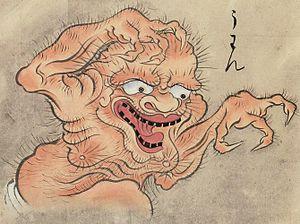
Cette liste regroupe toutes les créatures mentionnées comme des yōkai au Japon.
Hyakkai zukan est une série de rouleaux illustrés peints durant l'époque d'Edo par l'artiste Sawaki Sūshi. Achevés en 1737, ces parchemins représentent un bestiaire surnaturel : fantômes, esprits et divers monstres dont les descriptions sont issues de la littérature, du folklore, et d'autres illustrations. Ces travaux ont eu une forte influence sur l'imagerie des yōkai au Japon sur plusieurs générations, par exemple l'artiste Toriyama Sekien.
Une uwan est une voix désincarnée habitant dans les vieux temples ou les maisons abandonnées. Selon les anciennes légendes circulant dans la préfecture d'Aomori, lorsqu'une personne pénètre dans un de ces bâtiments, elle entend le cri strident « Uwan ! ». Seules les personnes à l'intérieur du bâtiment entendent cette voix, ceux qui sont à l'extérieur n'entendent rien. Étant donné qu'une uwan n'a pas de corps, elle n'est pas une menace physique.